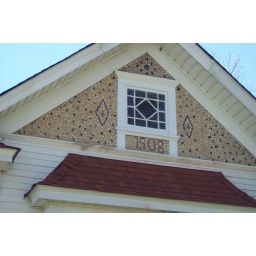
The blue glass in the decoration is old blue glass medicine bottles.